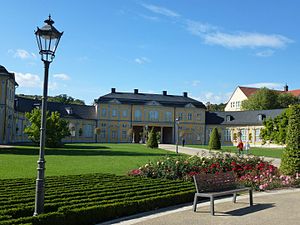
Gera / Historie
Gera er en by i den tyske delstat Thüringens østligste del og er den tredjestørste i delstaten med 99.987 indbyggere, optalt i 2005. Byen har siden 1959 været blandt Tysklands største med højdepunktet i 1988 med 134.834 indbyggere. Siden genforeningen er tallet dog faldet støt.